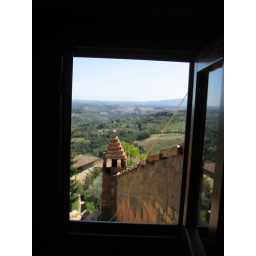
View from our bathroom window in San Gimignano!